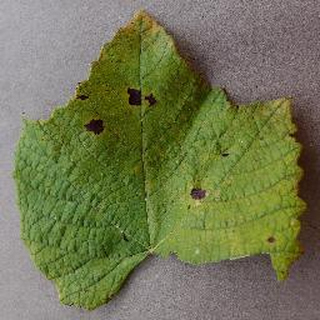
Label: grape_leaf_blight